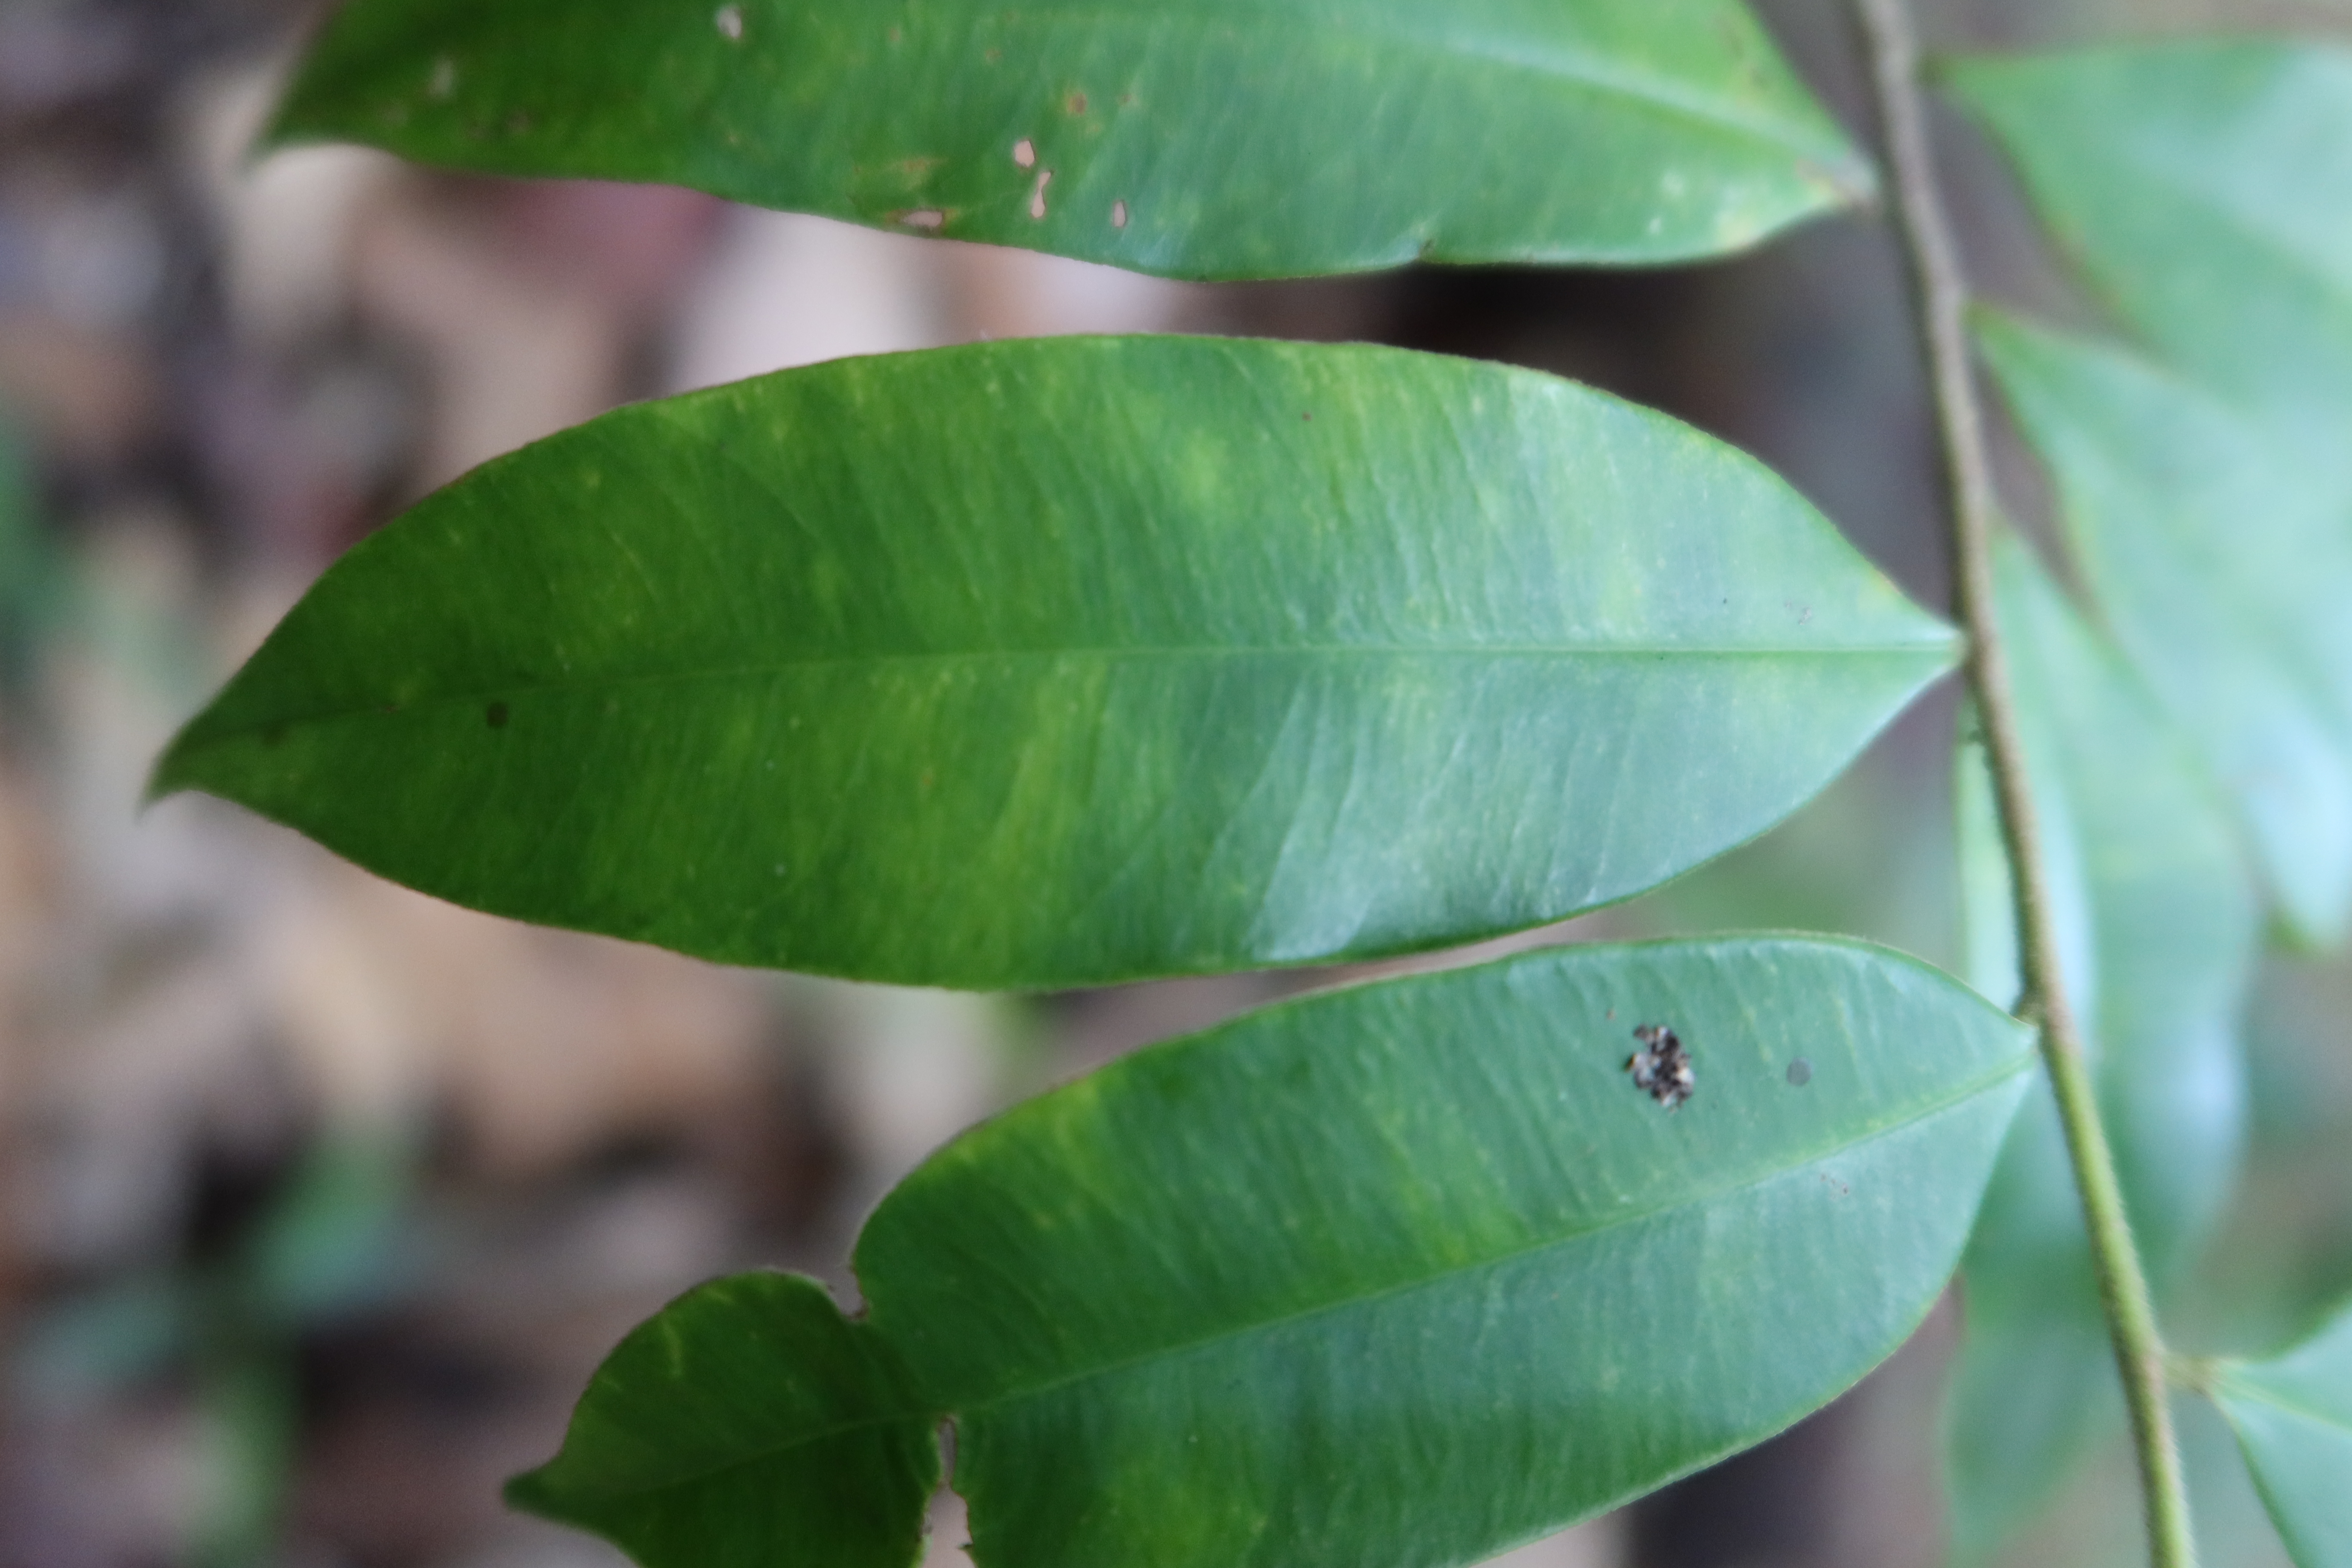
Label: Black spots